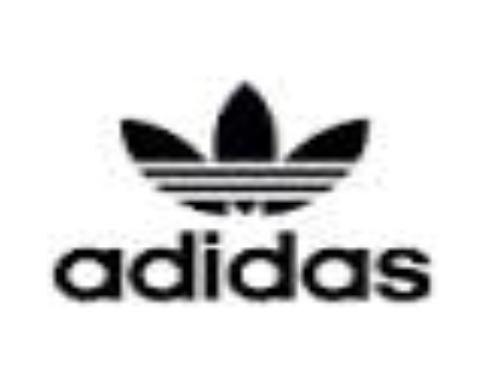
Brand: Adidas SB
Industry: Clothes